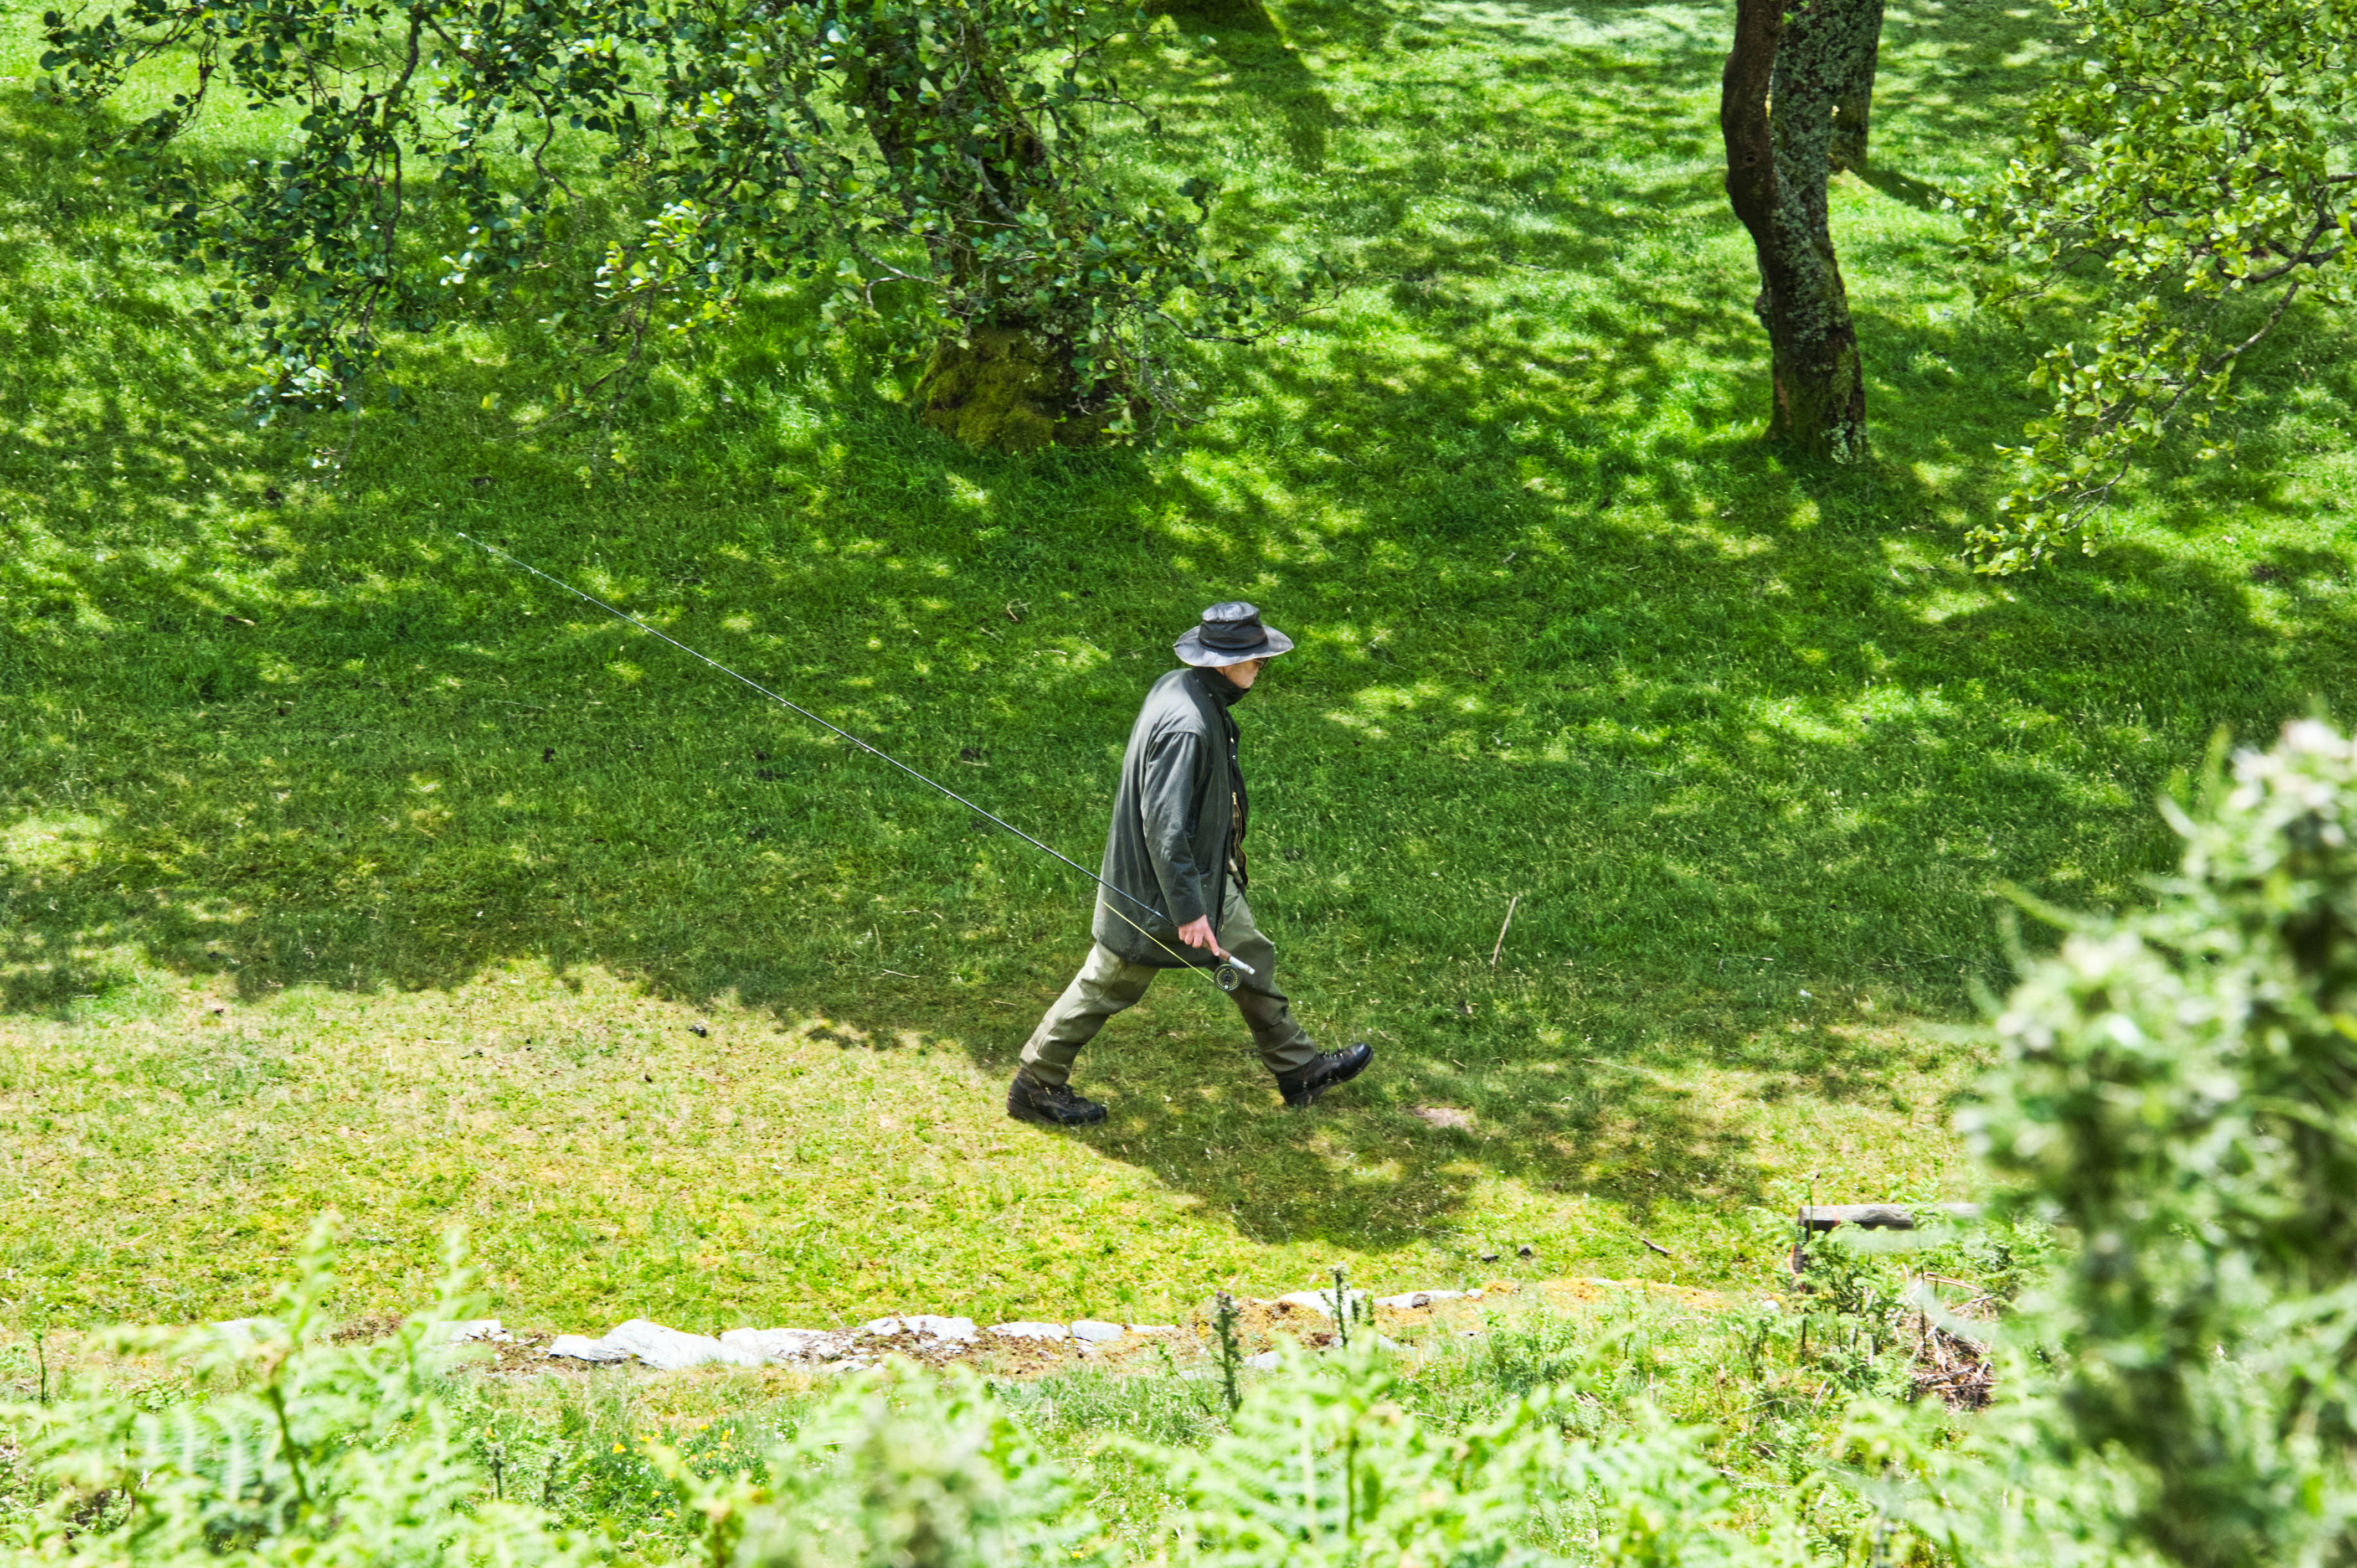
visser, green, grass, tree, recreation, lawn, plant, woodland, forest, shrub, games, meadow